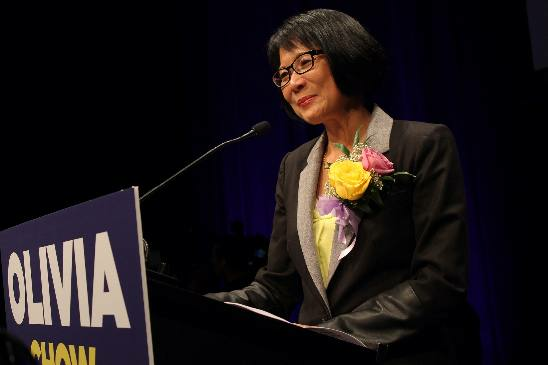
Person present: Yes